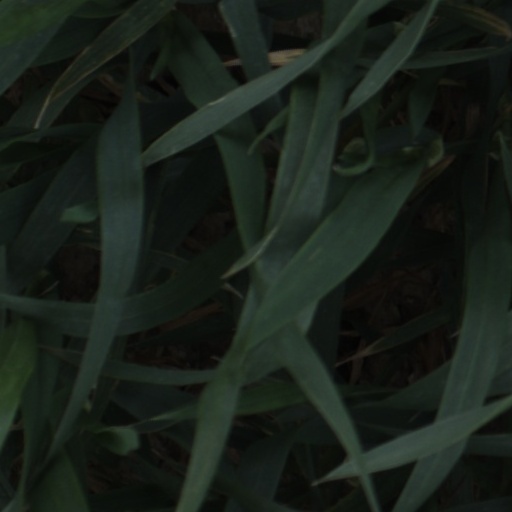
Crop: wheat